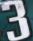
Number: 3